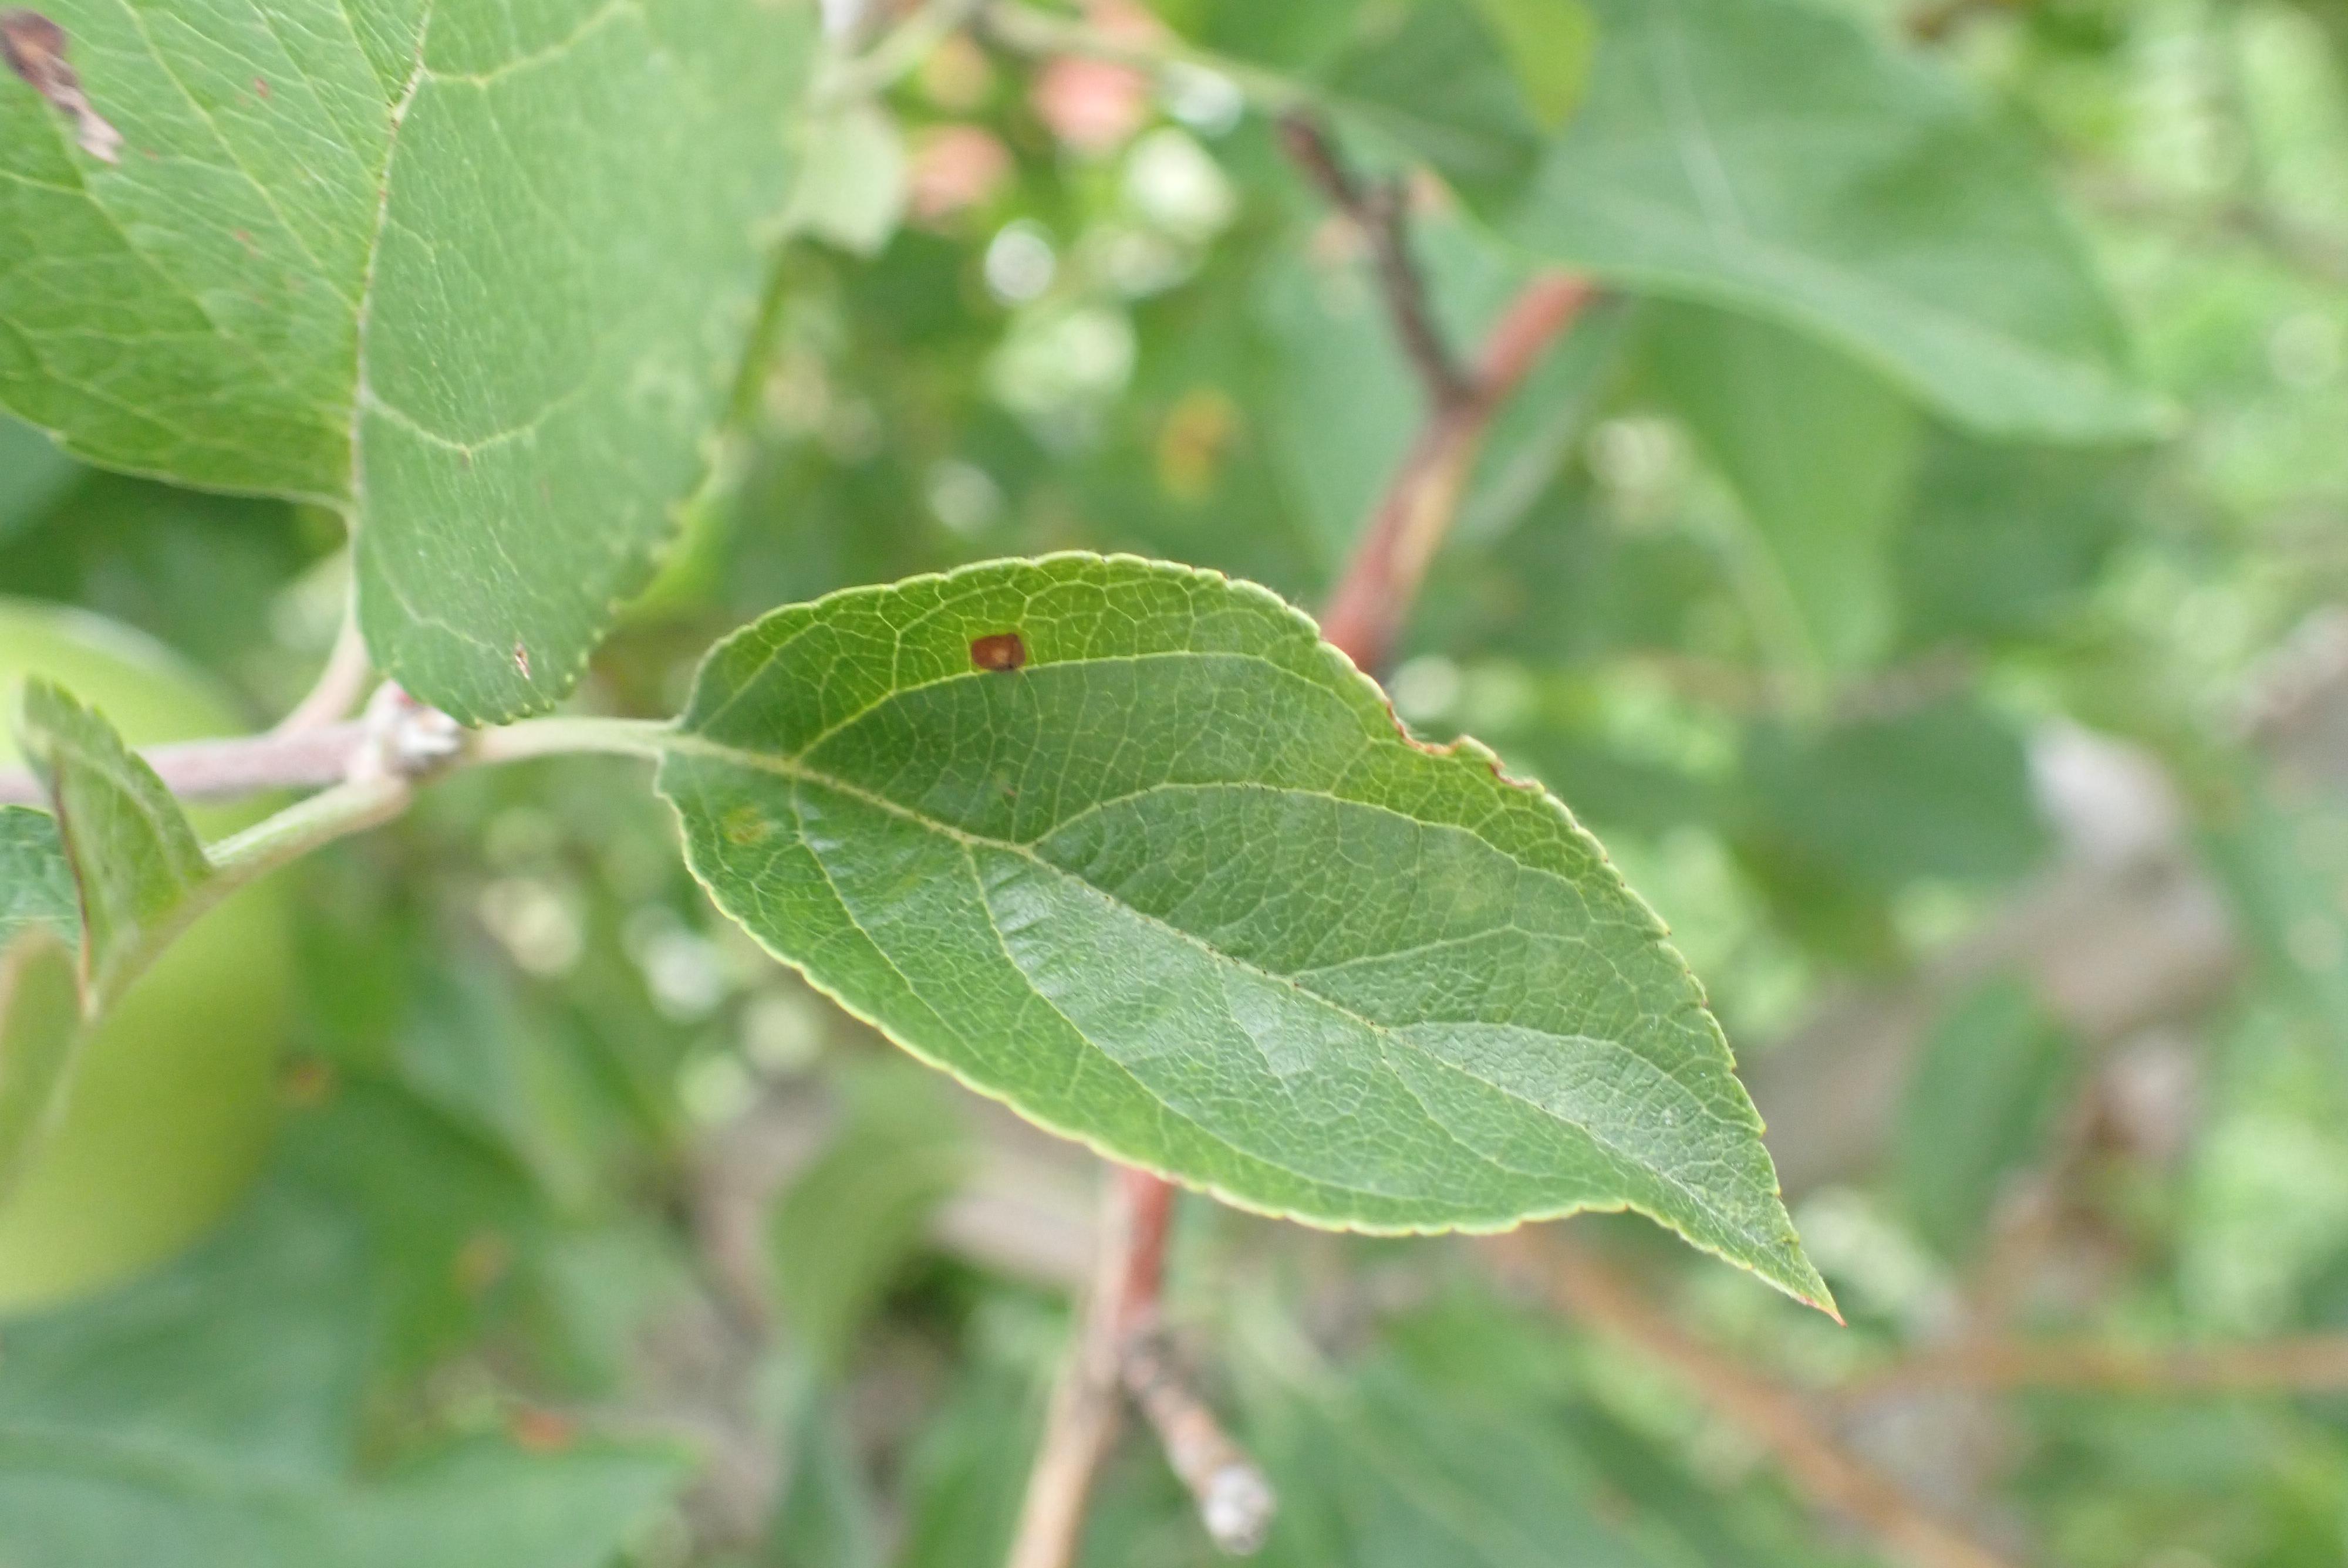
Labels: frog_eye_leaf_spot